Bennettitales

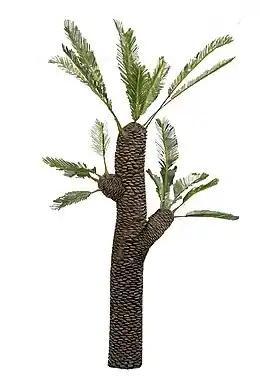

In general, bennettitalean leaves are attached to the stem with a helical (corkscrew) arrangement. Some leaves (most species of "Nilssoniopteris", etc.) are narrow, solitary blades with a smooth-edged ("entire") margin. Most leaf morphotypes ("Pterophyllum", "Ptilophyllum", "Zamites", "Otozamites", etc.) are pinnate (feather-shaped), with many small leaf segments attached to a central shaft. Others ("Anomozamites", a few species of "Nilssoniopteris") are incompletely pinnate (sawtooth-shaped) and transitional between these two end members. One unusual leaf form, "Eoginkgoites", even approaches a palmate appearance similar to early species of "Ginkgo".